The True Story of Ah Q

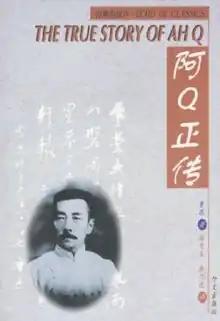
One of the reprints after 1923 with the author and English title on the cover

The narrator of the story states that he wishes to author a biography for the titular character, Ah Q. Ironically, the narrator then mentions several difficulties of why writing about Ah Q is not easy: the title of this book, the surname of Ah Q, the true personal name of Ah Q and his place of birth. The narrator speculates that Ah Q's surname might have been "Zhao", recounting a story of him being beaten by Mr. Zhao, a rich and famous senior villager, because he claimed that his surname was Zhao and thus is related to the Zhao family.